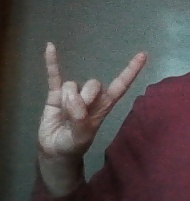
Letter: la